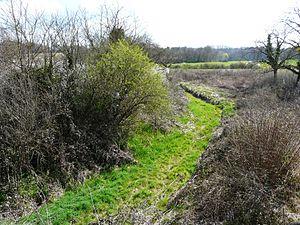
Le lit asséché du ruisseau le Cerf, Razac-sur-l'Isle, Dordogne, France. Vue prise vers l'amont, au pont de la route départementale 6089.
Razac-sur-l'Isle est une commune française située dans le département de la Dordogne, en région Nouvelle-Aquitaine.
Le Cerf est un ruisseau français du département de la Dordogne, affluent de l’Isle et sous-affluent de la Dordogne. La graphie française Cerf est une altération de l'occitan Cern, du fait de la non-prononciation des consonnes finales.